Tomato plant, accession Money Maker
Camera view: tilt-top (135 deg); turntable rotation: 210 degrees
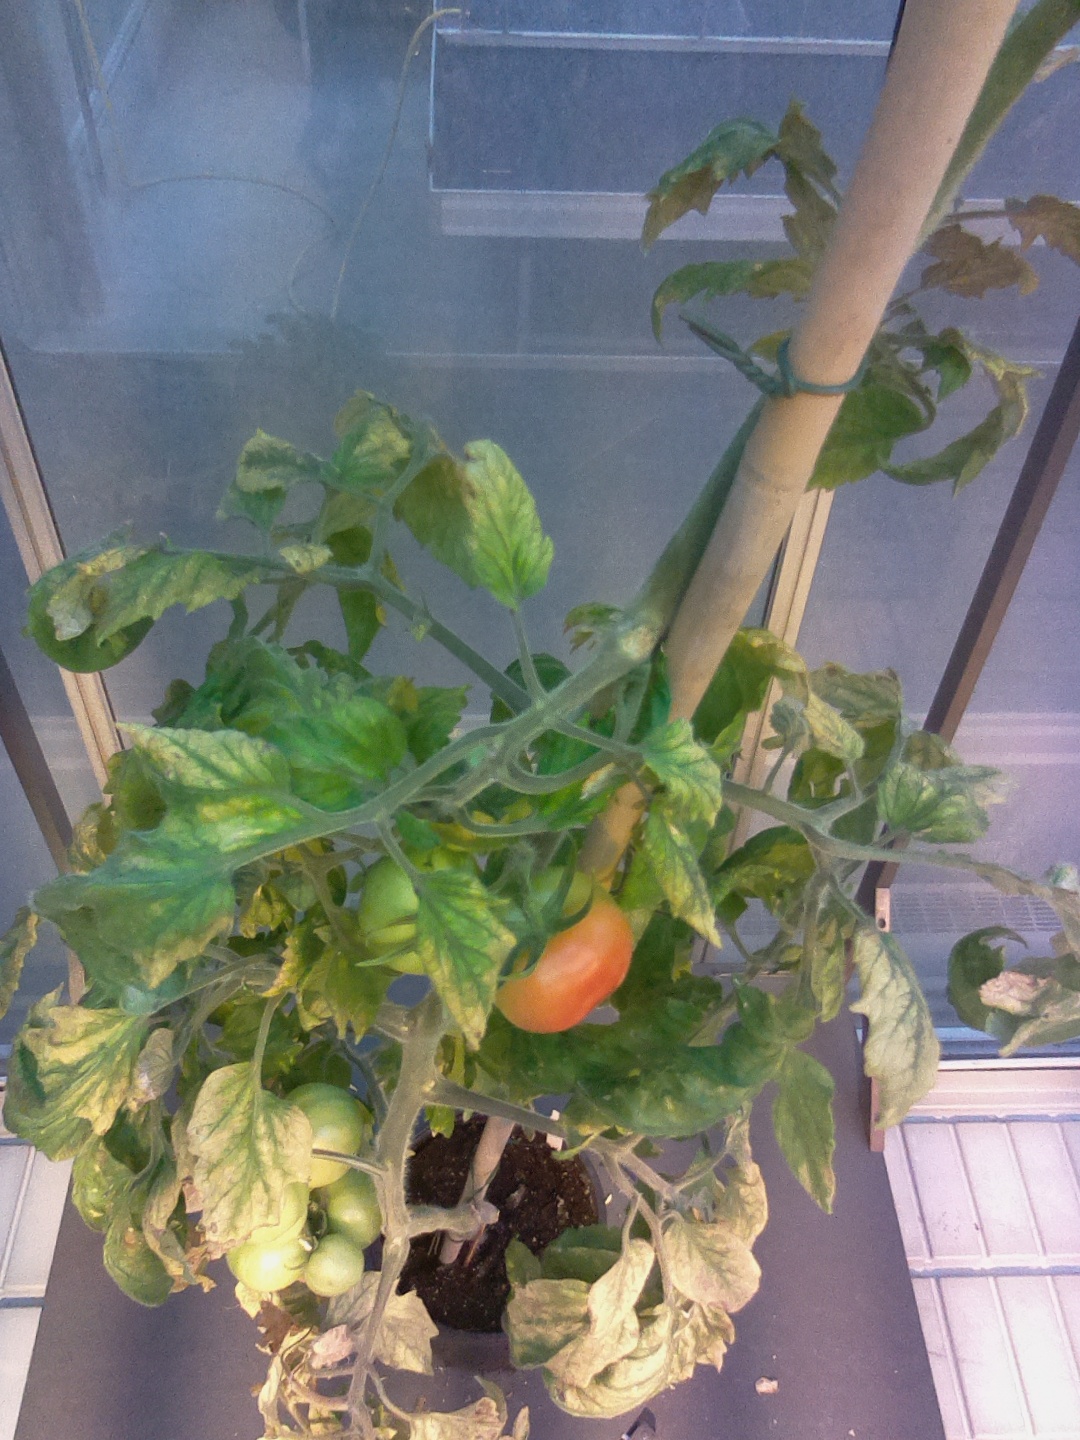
BBCH growth stage 80: fruits start showing typical ripe color (orange -> red)